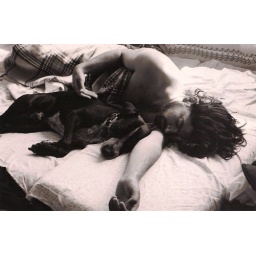
I was never a dog person until I met Boots in Melbourne, Australia.